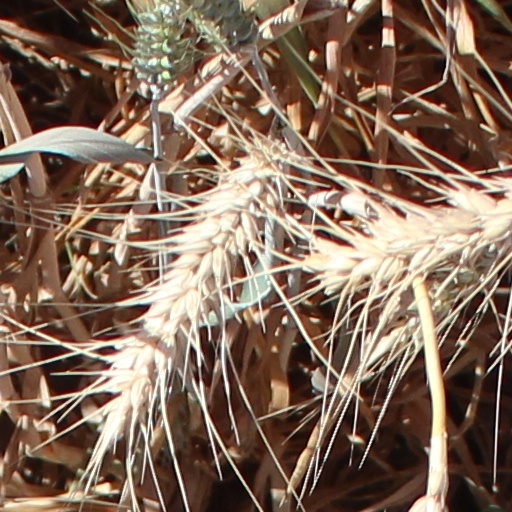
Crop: wheat